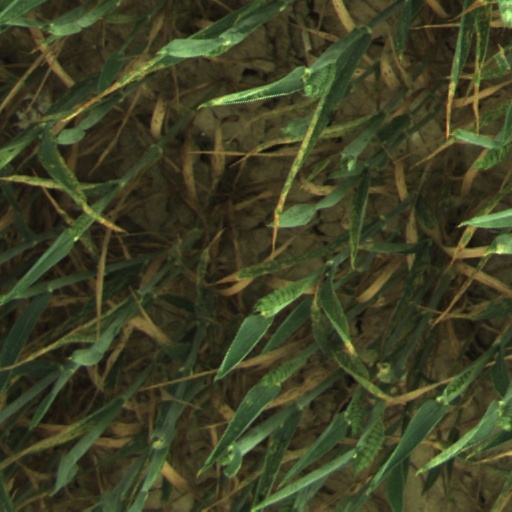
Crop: wheat